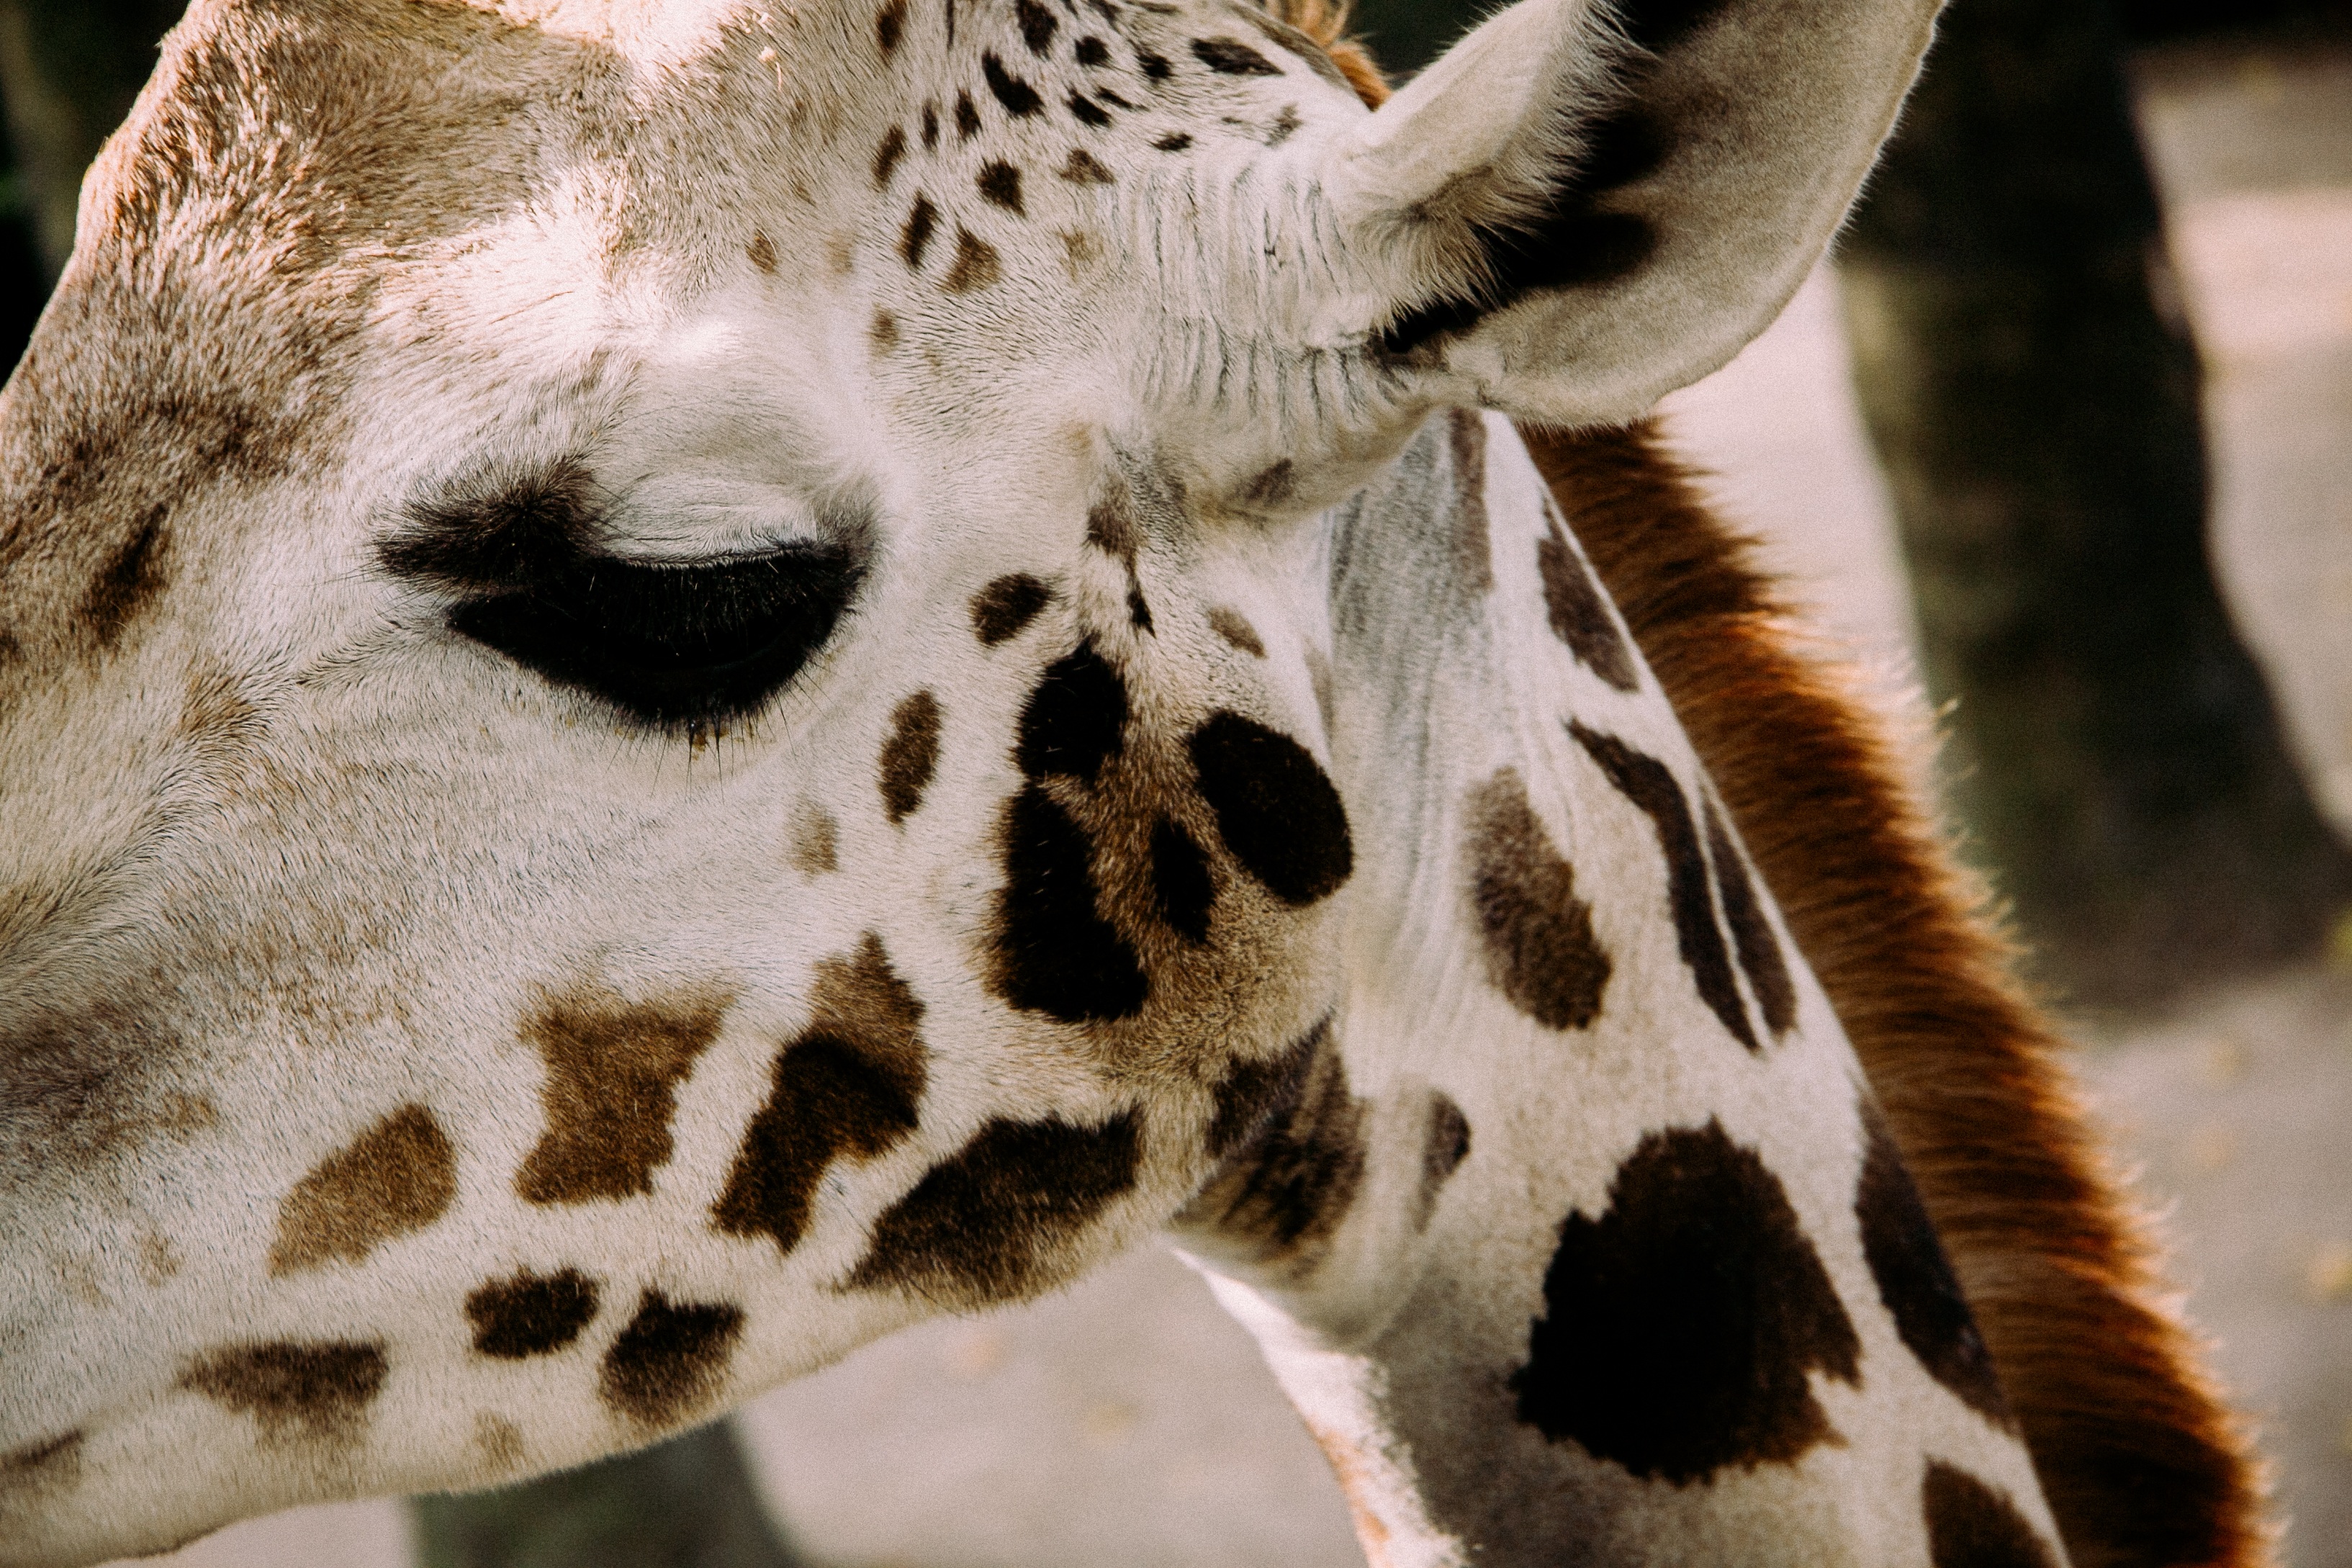
animal, wildlife, zoo, mammal, fauna, close up, giraffe, snout, eye, spots, vertebrate, safari, giraffidae